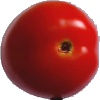
Label: Tomato 4